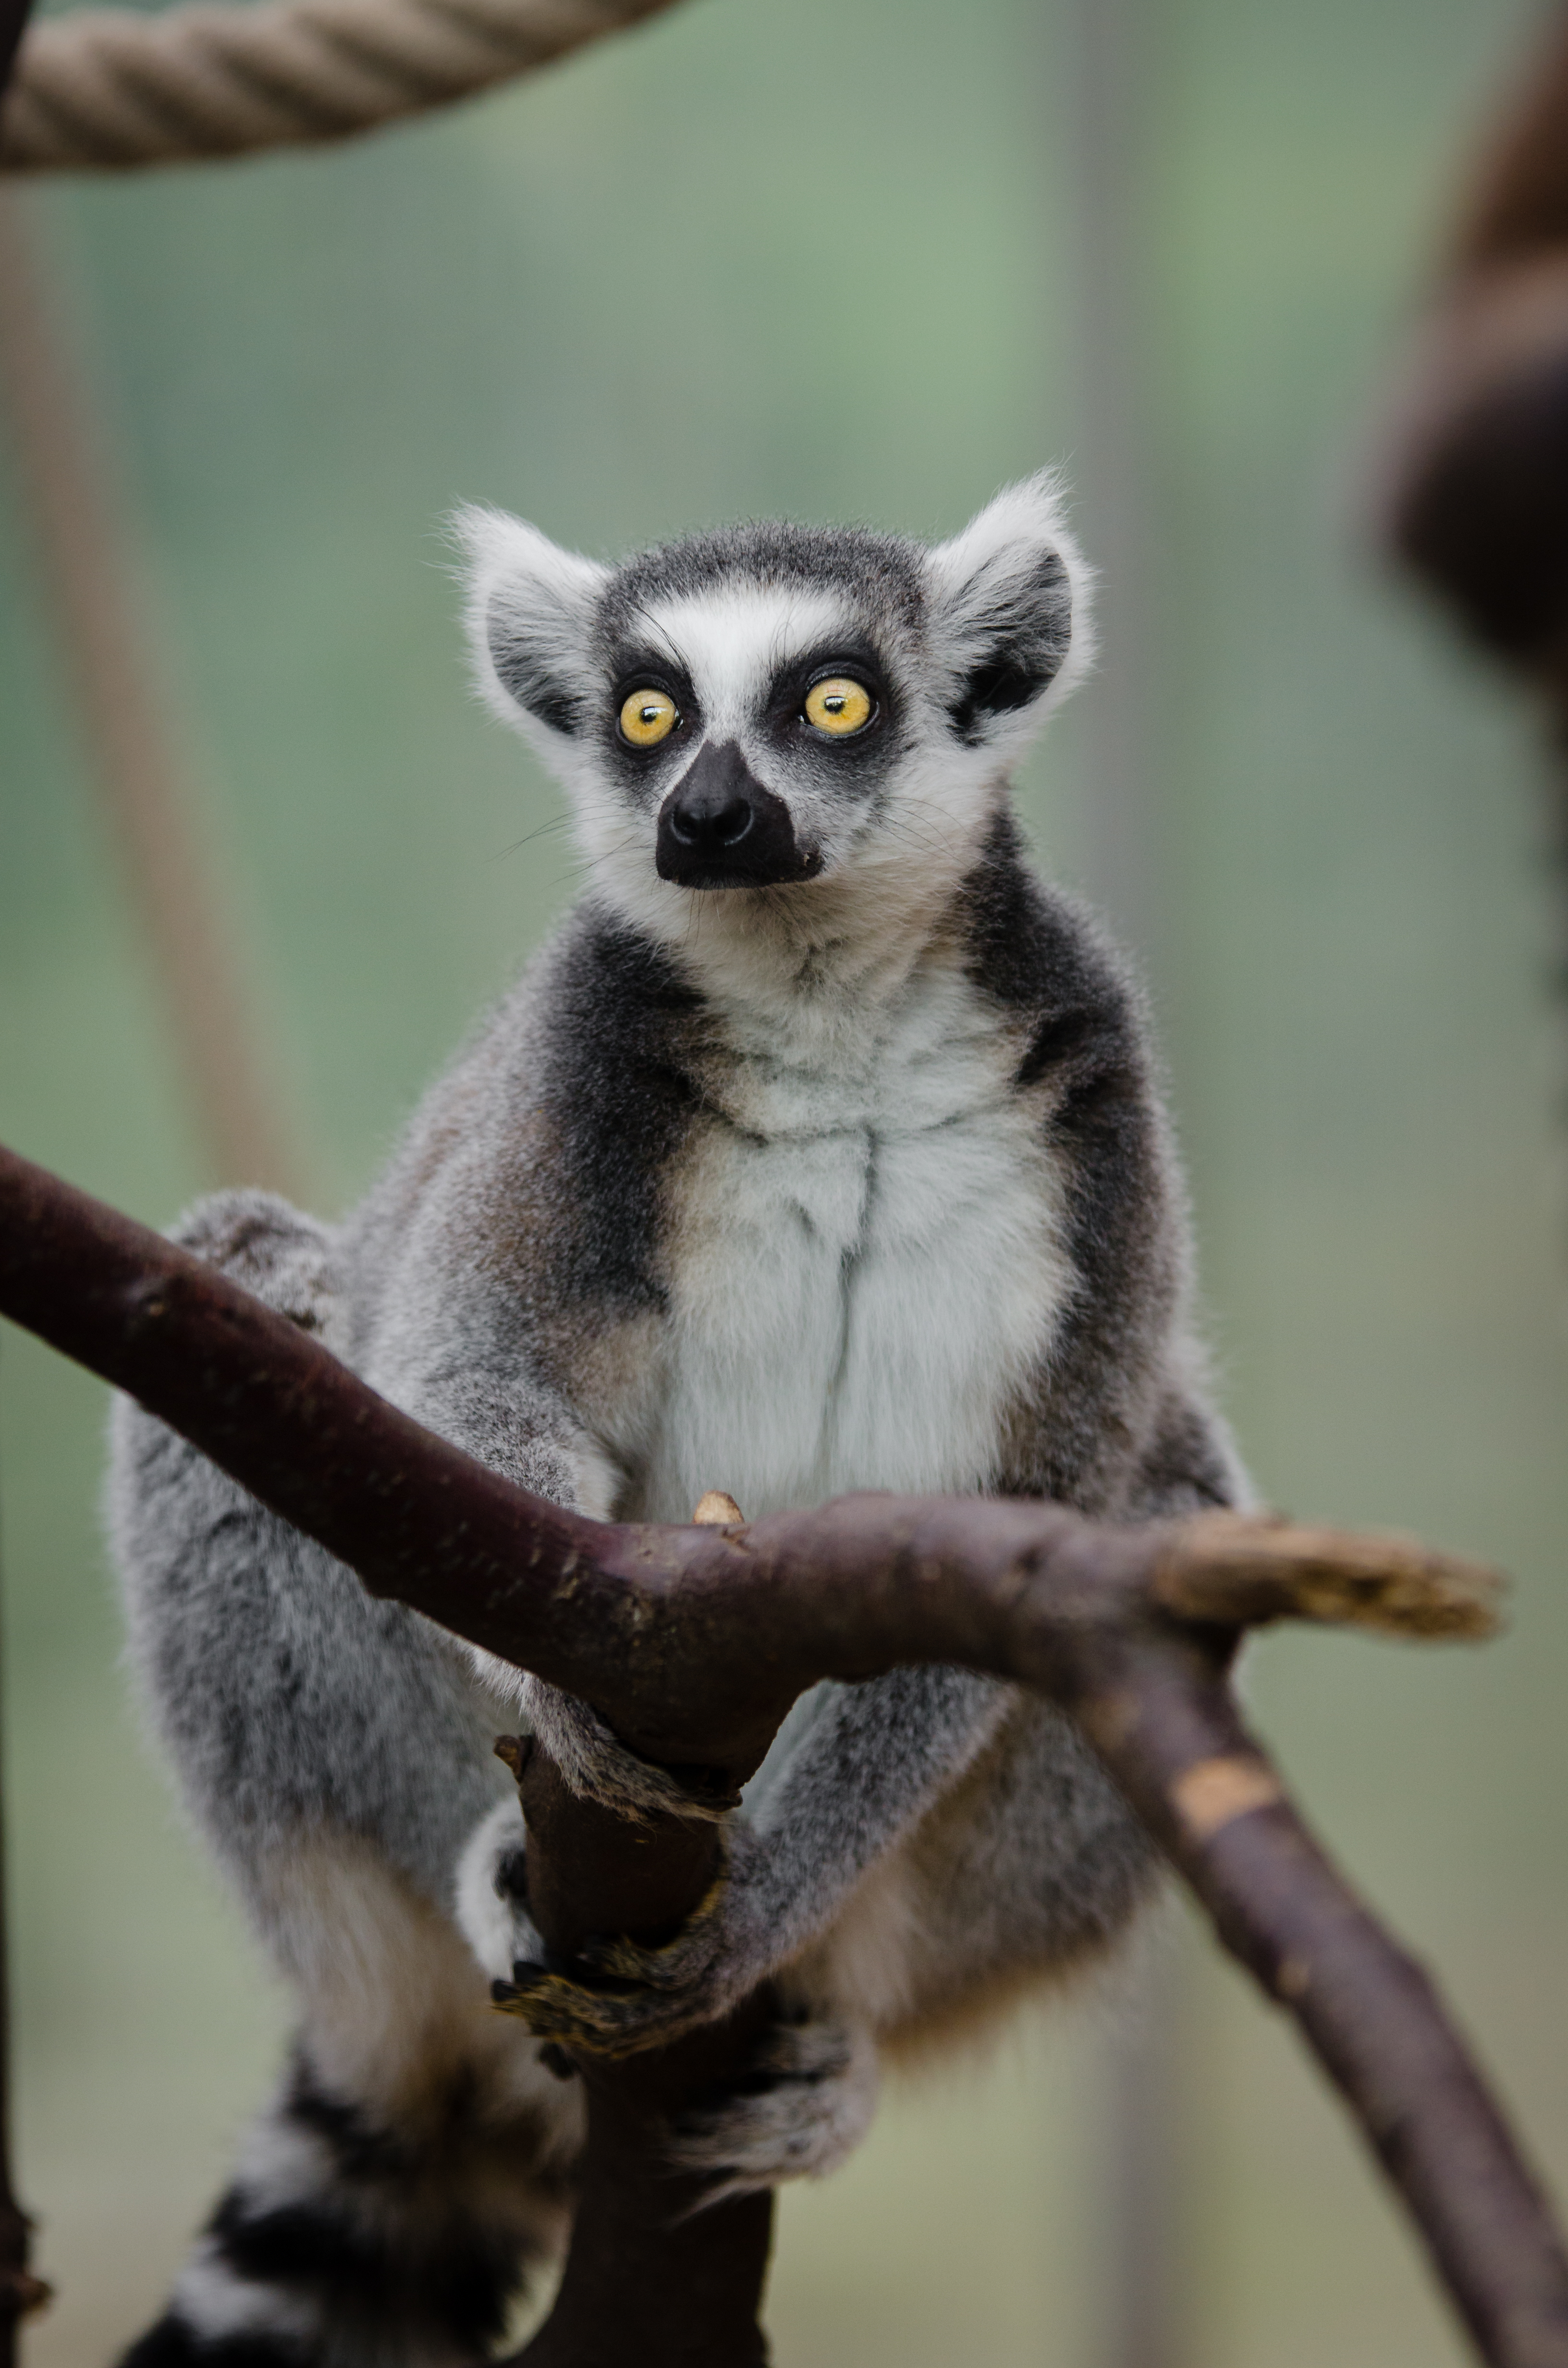
animal, wildlife, zoo, mammal, fauna, primate, squirrel monkey, madagascar, vertebrate, lemur, new world monkey, loris, pygmy slow loris